Howard Graham (Canadian Army officer)

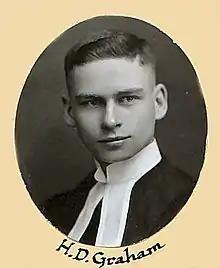
Osgoode Hall Law School photo, 1921

Lieutenant General Howard Douglas Graham (15 July 1898 – 28 September 1986) was a Canadian Army Officer and Chief of the General Staff.